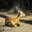
Label: deer